Describe the emotion expressed in this image:  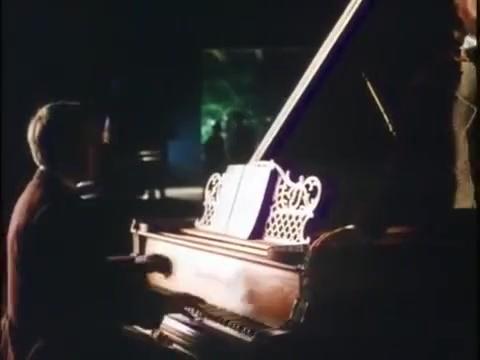
This person displays Fear, valence and arousal with high intensity.